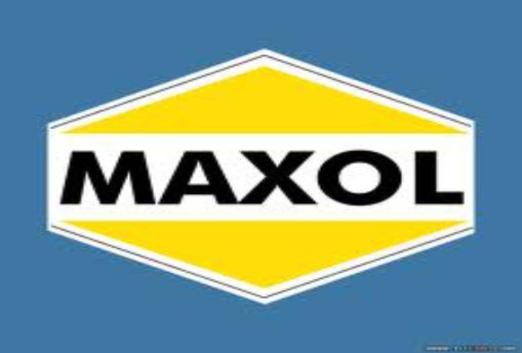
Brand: maxol
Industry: Others